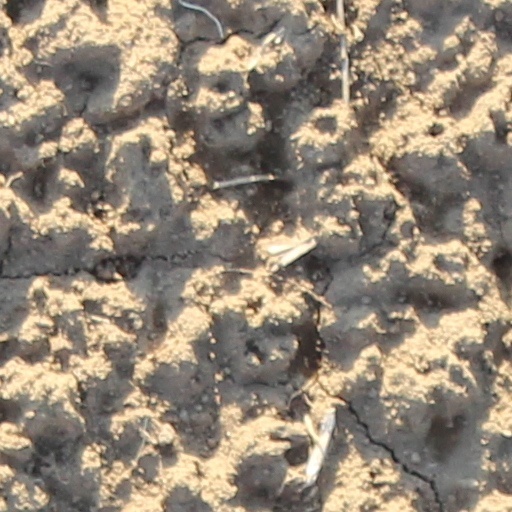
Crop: wheat